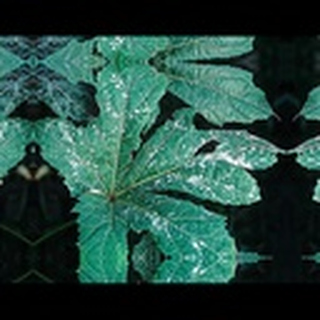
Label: cotton_powdery_mildew